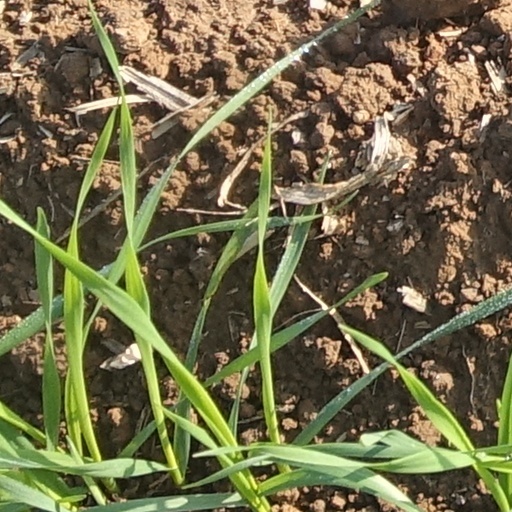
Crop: wheat